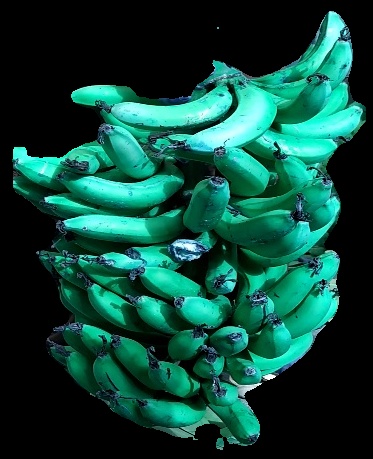
Variety: pachbale
Grade: grade3